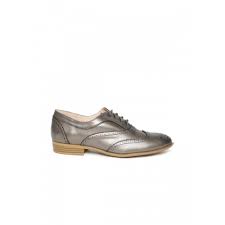
Label: Brogue